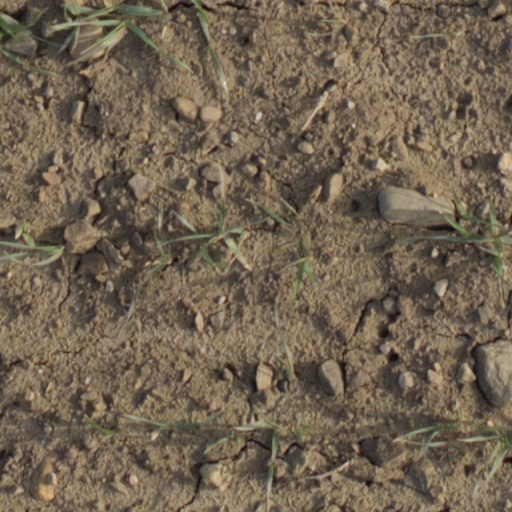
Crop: wheat